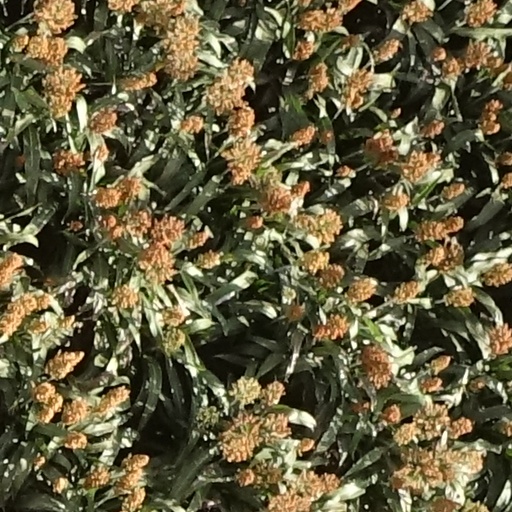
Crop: sorghum